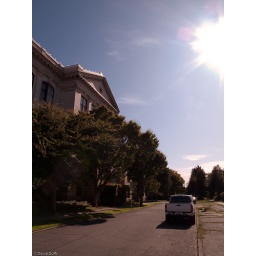
Amy's truck parked on 2nd in between our building and the &amp;quot;old Highschool&amp;quot; condos.